Mixed Flats

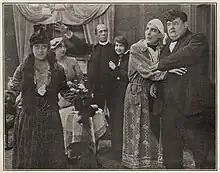
Ben Walker and Oliver Hardy (right) in a publicity still from "Mixed Flats"

Mixed Flats is a 1915 American silent comedy film featuring Oliver Hardy.